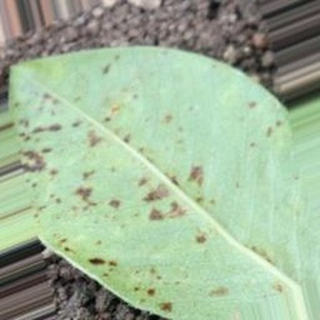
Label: groundnut_rust